The Old Church (Stoke Newington)

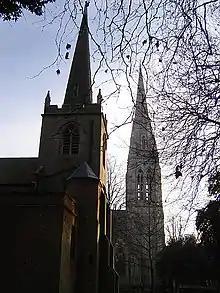
The Old Church in the foreground, with the 1858 St Mary's Church in the background

The Old Church is an arts venue in Stoke Newington, London Borough of Hackney, formerly the medieval and Tudor church of "St Mary's Church" or (after the construction of the current parish church in 1858) "St Mary's Old Church". It is a Grade II* listed building.